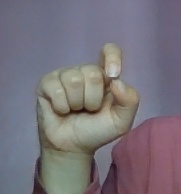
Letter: fa